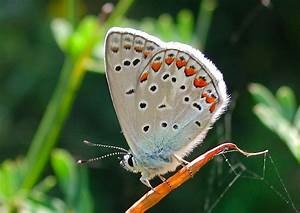
Label: farfalla